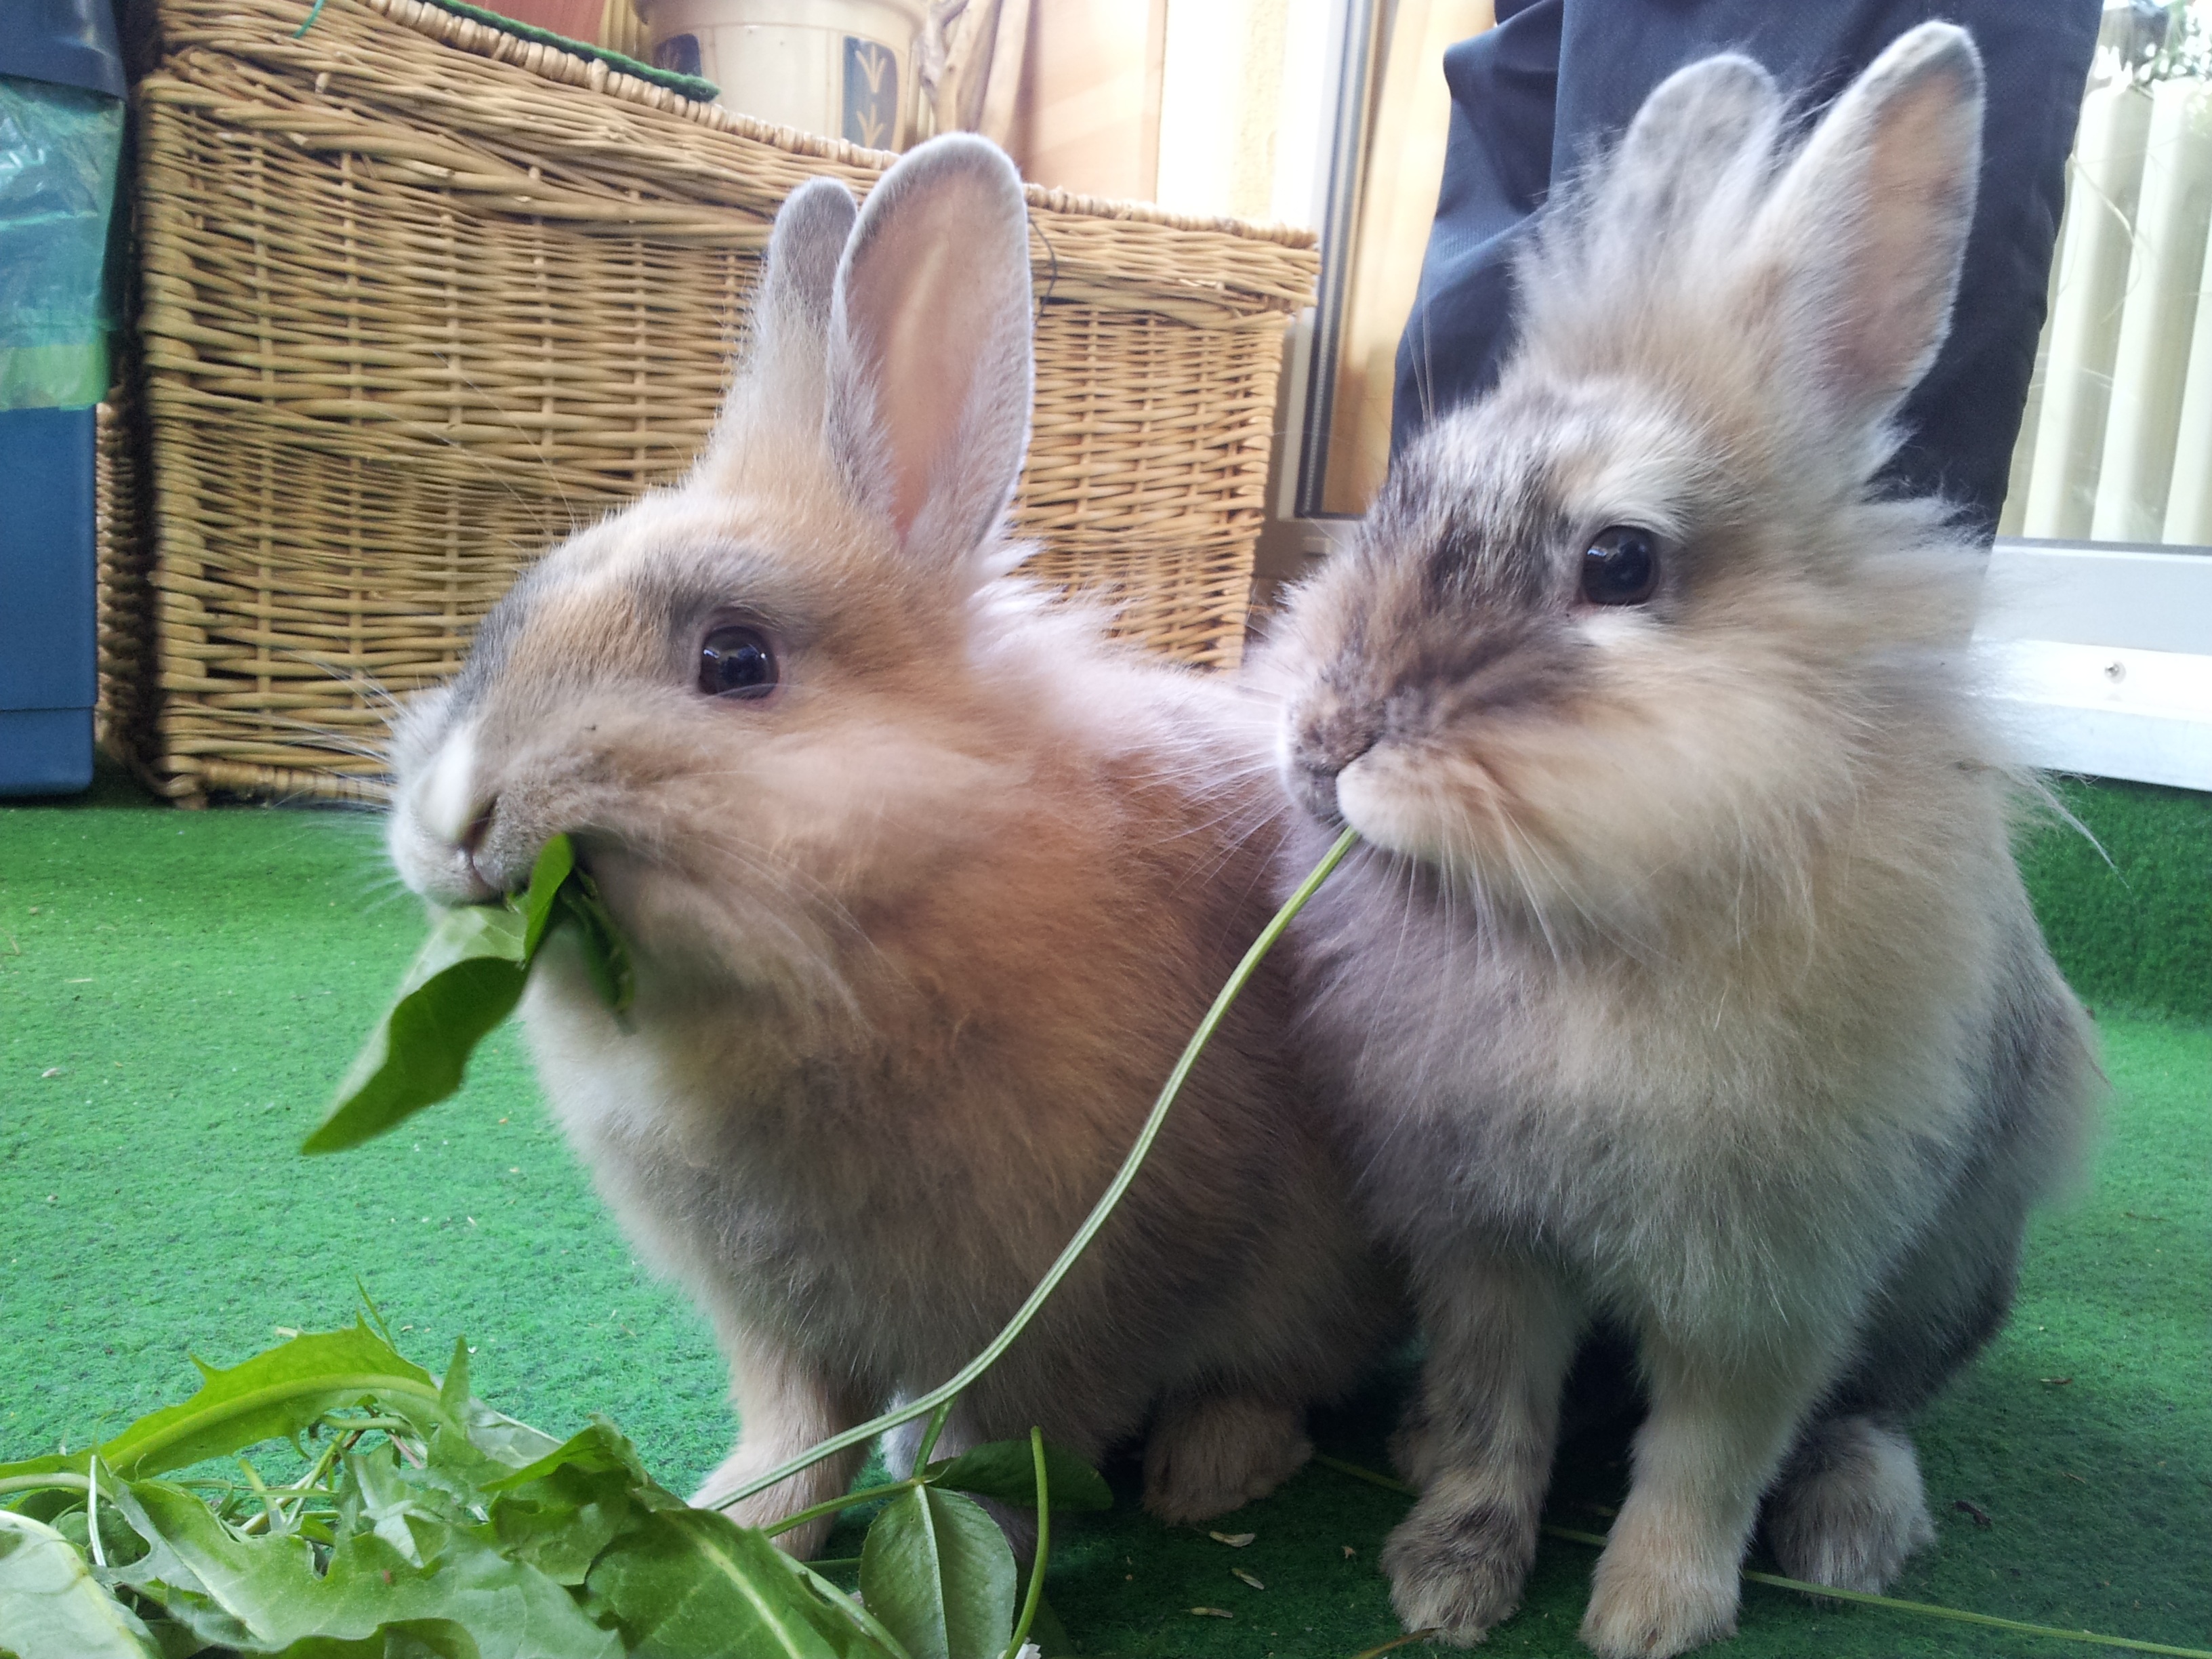
sweet, animal, mammal, eat, fauna, rabbit, pets, whiskers, vertebrate, nager, knuffig, dwarf rabbit, dwarf bunny, domestic rabbit, rabits and hares